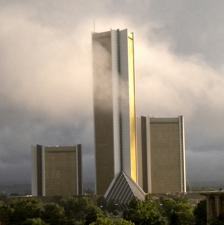
Building: CityPlex Towers
Country: United States of America
Year built: 1981
Office complex in Tulsa, Oklahoma Cityplex Towers CityPlex Towers General information Location Tulsa, Oklahoma , United States Coordinates 36°02′34″N 95°57′12″W / 36.04278°N 95.95333°W / 36.04278; -95.95333 Opened 1981 Closed 1989 (ORU Hospital) Owner Oral Roberts University Technical details Floor count 60 (CityPlex Tower) 30 (West Tower) 20 (East Tower) Lifts/elevators 13, installed by Dover Corporation (CityPlex Tower) Design and construction Architect(s) Frank William Wallace CityPlex Towers is a complex of three high-rise office towers located at 81st Street and Lewis Avenue in Tulsa, Oklahoma . The complex was originally constructed by Oral Roberts University as City of Faith Medical and Research Center and meant to be a major charismatic Christian hospital. The complex is now home to 3 individual hospitals with over 20 surgery suites as well as 100+ additional tenants. History Oral Roberts traveled to California in 1977 after the death of his daughter and son-in-law, who were killed along with five other passengers in a small airplane crash. During the pilgrimage, Roberts  had a religious vision in which God directed him to construct the City of Faith Medical and Research Center. The facility was conceived to serve as a nationally renowned healing and research and teaching facility for the medical faculty of the adjacent Oral Roberts University . The hospital was intended to combine the healing disciplines of modern medical science and Biblical principles on healing where volunteer prayer partners would comfort the patients with prayers for healing. A gigantic bronze sculpture entitled "Praying Hands", representing the hands of science and faith clasped together in prayer, was erected at the entrance of the hospital. Early struggles, funding and visions of Jesus Roberts encountered many obstacles during the construction of the City of Faith hospital which was constructed between 1979 and 1981, such as opposition by the Oklahoma health authorities who did not agree that the project was needed. They said that resources would be wasted as overhead increased caused by an abundance of empty beds, and that the hospital would divert medical staff leading to a shortage. Oklahoma City attorney Earl Sneed opposed the hospital as the facility offered a redundant service and Sneed additionally expressed his skepticism toward the discipline of faith healing . Roberts struggled to find financial support during the early stages of planning. Roberts said that God gave him detailed instructions to realize the completion of City of Faith, and to reassure his partners of the completion of the hospital. According to a fundraising letter, on May 25, 1980 Roberts prayed for guidance in front of the unfinished hospital. Roberts claimed that a 900-foot (300 m) Jesus encouraged him to continue the project. Jesus said according to Roberts 'I told you I would speak to your 'partners', and through them I will build it'. Roberts described the vision: "when I opened my eyes, there He stood... some 900 feet [300 m] tall, looking at me; His eyes.... Oh! His eyes! He stood a full 300 feet [100 m] taller than the 600 foot [200 m] tall City of Faith." However his opponents were skeptical and suggested that Roberts imagined the vision. He raised the funds by appealing to his partners, by revealing inspiration from God instructing them how to finance the project. In a fundraising letter, Roberts instructed that if they pledge funds in multiples of $7, $77, $777 then God would bless them abundantly. Completion The hospital accepted its first patient in November 1981. By 1986 the City of Faith was losing over $10 million per year. In 1987, with costs spiraling out of control, the medical center went largely vacant. Roberts told a television audience unless he raised $8 million by March, God would "call him home" (a euphemism for death). The donations goal was reached but Roberts soon began looking for buyers or people to manage the facility. In 1989, only eight years after it opened, the City of Faith was $25 million in debt and Roberts closed the hospital. The last patient left on 16 October. Most of the complex was converted to office space and leased out as CityPlex Towers. Structure and use CityPlex Towers, originally known as City of Faith Medical and Research in Tulsa, Oklahoma There are three triangular towers with over 2,200,000 square feet (200,000 m 2 ) of office space. [2] The tallest is the 60-story CityPlex Tower which at 648 feet (198 m) is the third tallest building in Oklahoma (after Devon Tower and BOK Tower ). The 60th floor features a dining room with a panoramic view of the Arkansas River and Tulsa. The main CityPlex tower is flanked by 30-story CityPlex West Tower and 20-story CityPlex East Tower, which are 348 feet (106 m) and 248 ft (76 m) high. Cityplex West is wholly vacant above the ninth floor, with many floors still unfinished since the time of construction. Below the fifth floor, all three towers are joined within a structure called the base building. The spacious complex includes three auditoriums with theatre-style seating, a fitness center, cafeteria, food court, convenience store and catering services. Two towers are non-medical. The Cancer Treatment Centers of America was in CityPlex West until April 2005 when they built their own facility. Oklahoma Surgical Hospital, an orthopedic specialty hospital, operates on the lower floors of CityPlex West and the base building. The transmitter facilities of ORU's television station KGEB are located atop the central tower, while Stephens Media 's Tulsa cluster of radio stations (made up of KCFO , KTSO , KMYZ-FM and KXOJ-FM ) are located on the 57th floor of the central tower (Stephens' transmitter facilities for the stations are elsewhere throughout Tulsa). The leasing agent claims the complex is now a major site for call centers. The facility was 75% occupied in November 2013. During the 1990s, CityPlex was the home of Commercial Financial Services, a large debt collection agency founded by Bill Bartmann , which at one point had almost four thousand employees, but then filed a high-profile bankruptcy in 1998.  In November 2010, it was reported that Bartmann would return to CityPlex with his new debt collection company, CFS II, taking a lease for two floors in the 20-story tower. A large bronze sculpture called Praying Hands sat directly in front of the lobby with a series of fountains and streams headed towards the street until the summer of 1991 when it was moved to the nearby campus entrance of Oral Roberts University . See also MC 900 Ft. Jesus List of tallest buildings in Oklahoma List of tallest buildings in Tulsa References